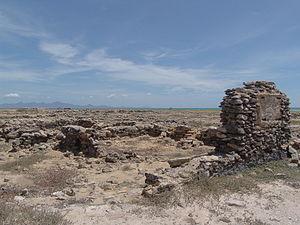
Margarita est une île du Venezuela, surnommée « la perle des Caraïbes », située dans la mer des Caraïbes, au nord-est de Caracas. Elle fait partie des Petites Antilles et se trouve à 21,8 km au nord-nord-ouest de la punta Celina, sur la côte septentrionale du Venezuela. Avec les îles Coche et Cubagua, Margarita constitue l'unique État insulaire du Venezuela, l'État de Nueva Esparta. C'est l'une des principales destinations touristiques du pays. Sa population est d'environ 490000 habitants.